Student television in the United Kingdom

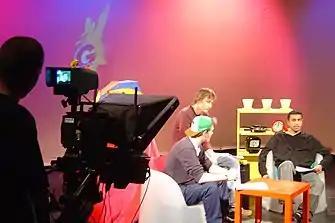
A programme being filmed by the University of Glasgow's student television station, GUST

Student television in the United Kingdom is the act of students from universities and colleges around the United Kingdom producing and publishing video content independently, operating in a similar fashion to a small television station. Student television stations exist all around the United Kingdom.